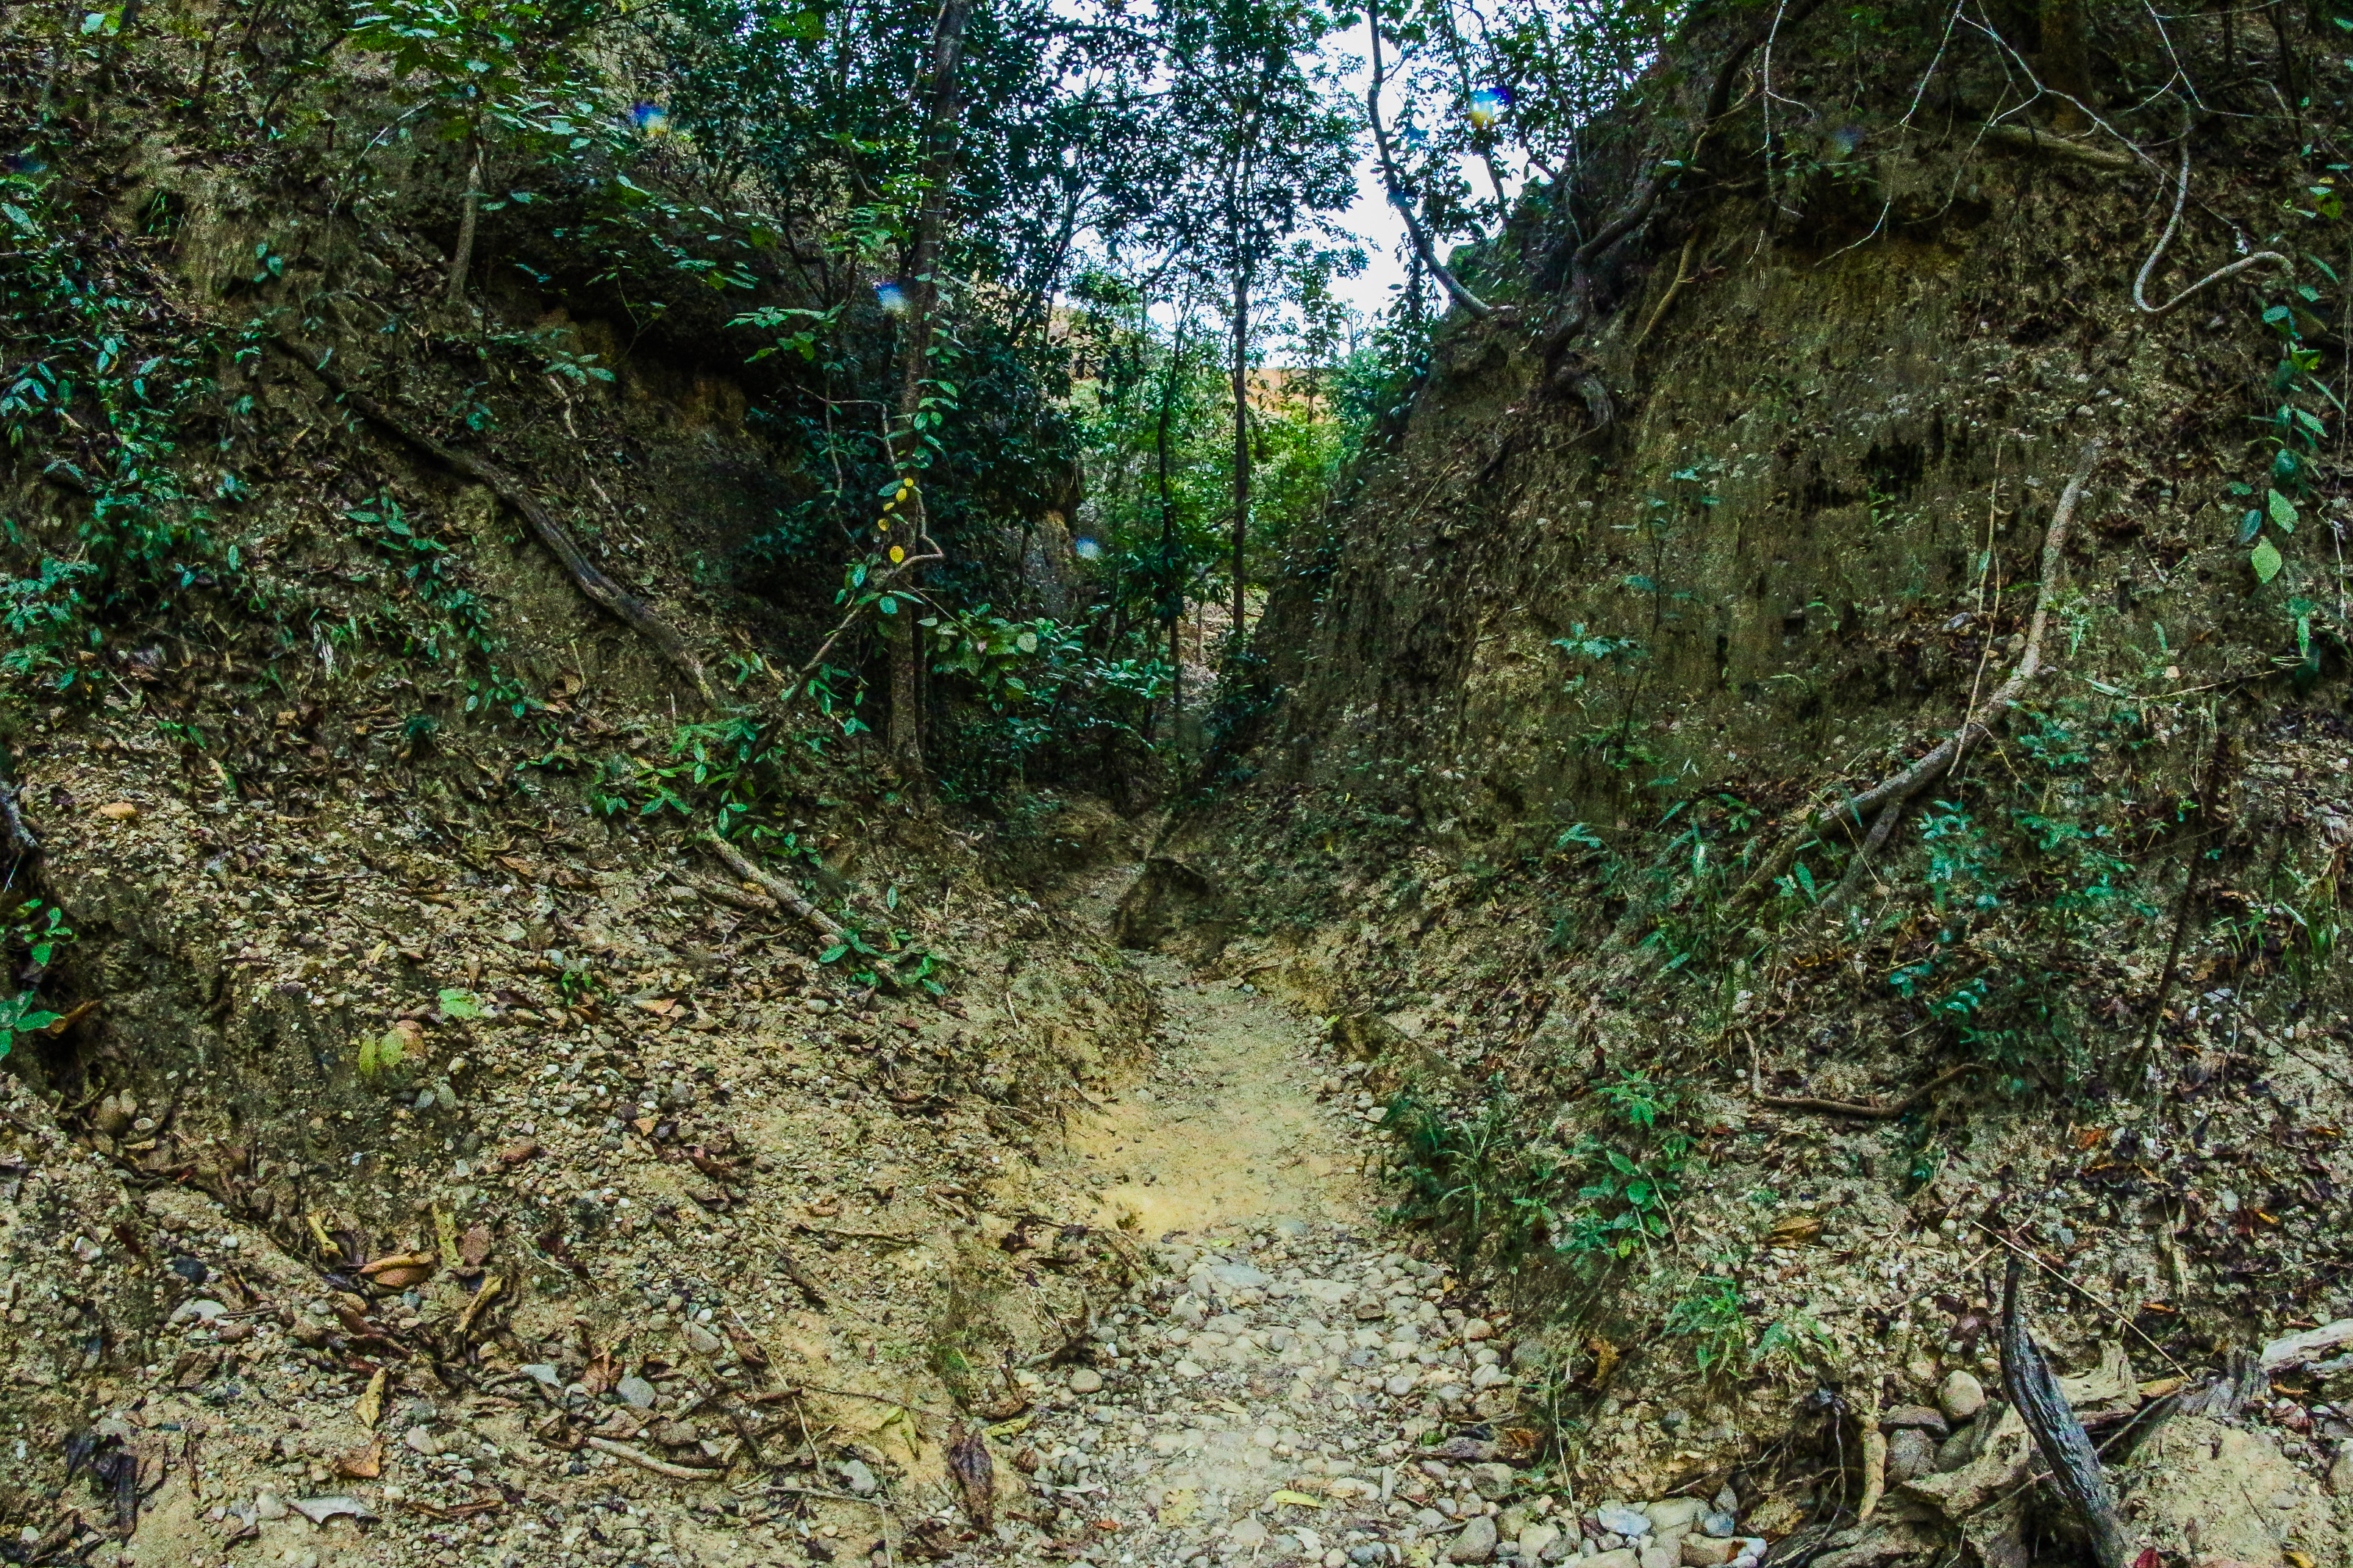
adventure, amazing, attraction, background, beautiful, chiangmai, cliff, ecological, environment, eroded, erosion, famous, foliage, forest, geology, gorge, grand canyon, grass, green, high, journey, jungle, landmark, landscape, mountain, natural, nature, outdoor, park, pha chor, recreation, rock, scenery, sightseeing, southeast, stone, sunlight, sunshine, thailand, tourism, tourist, trail, travel, tree, trekking, valley, viewpoint, wild, woods, vegetation, nature reserve, natural environment, rainforest, geological phenomenon, biome, old growth forest, leaf, woodland, soil, plant, plant community, valdivian temperate rain forest, outcrop, state park, root, moss, temperate broadleaf and mixed forest, trunk, bedrock, non vascular land plant